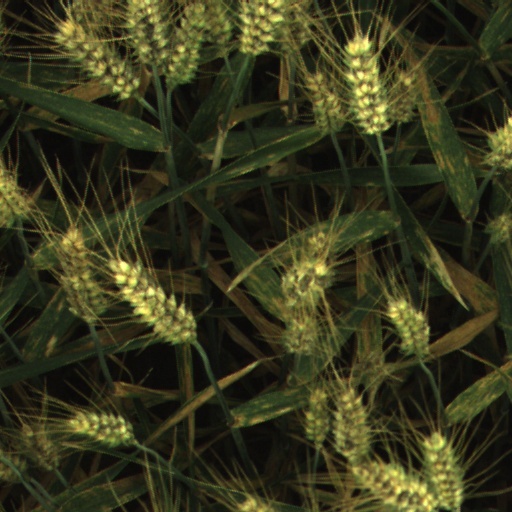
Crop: wheat